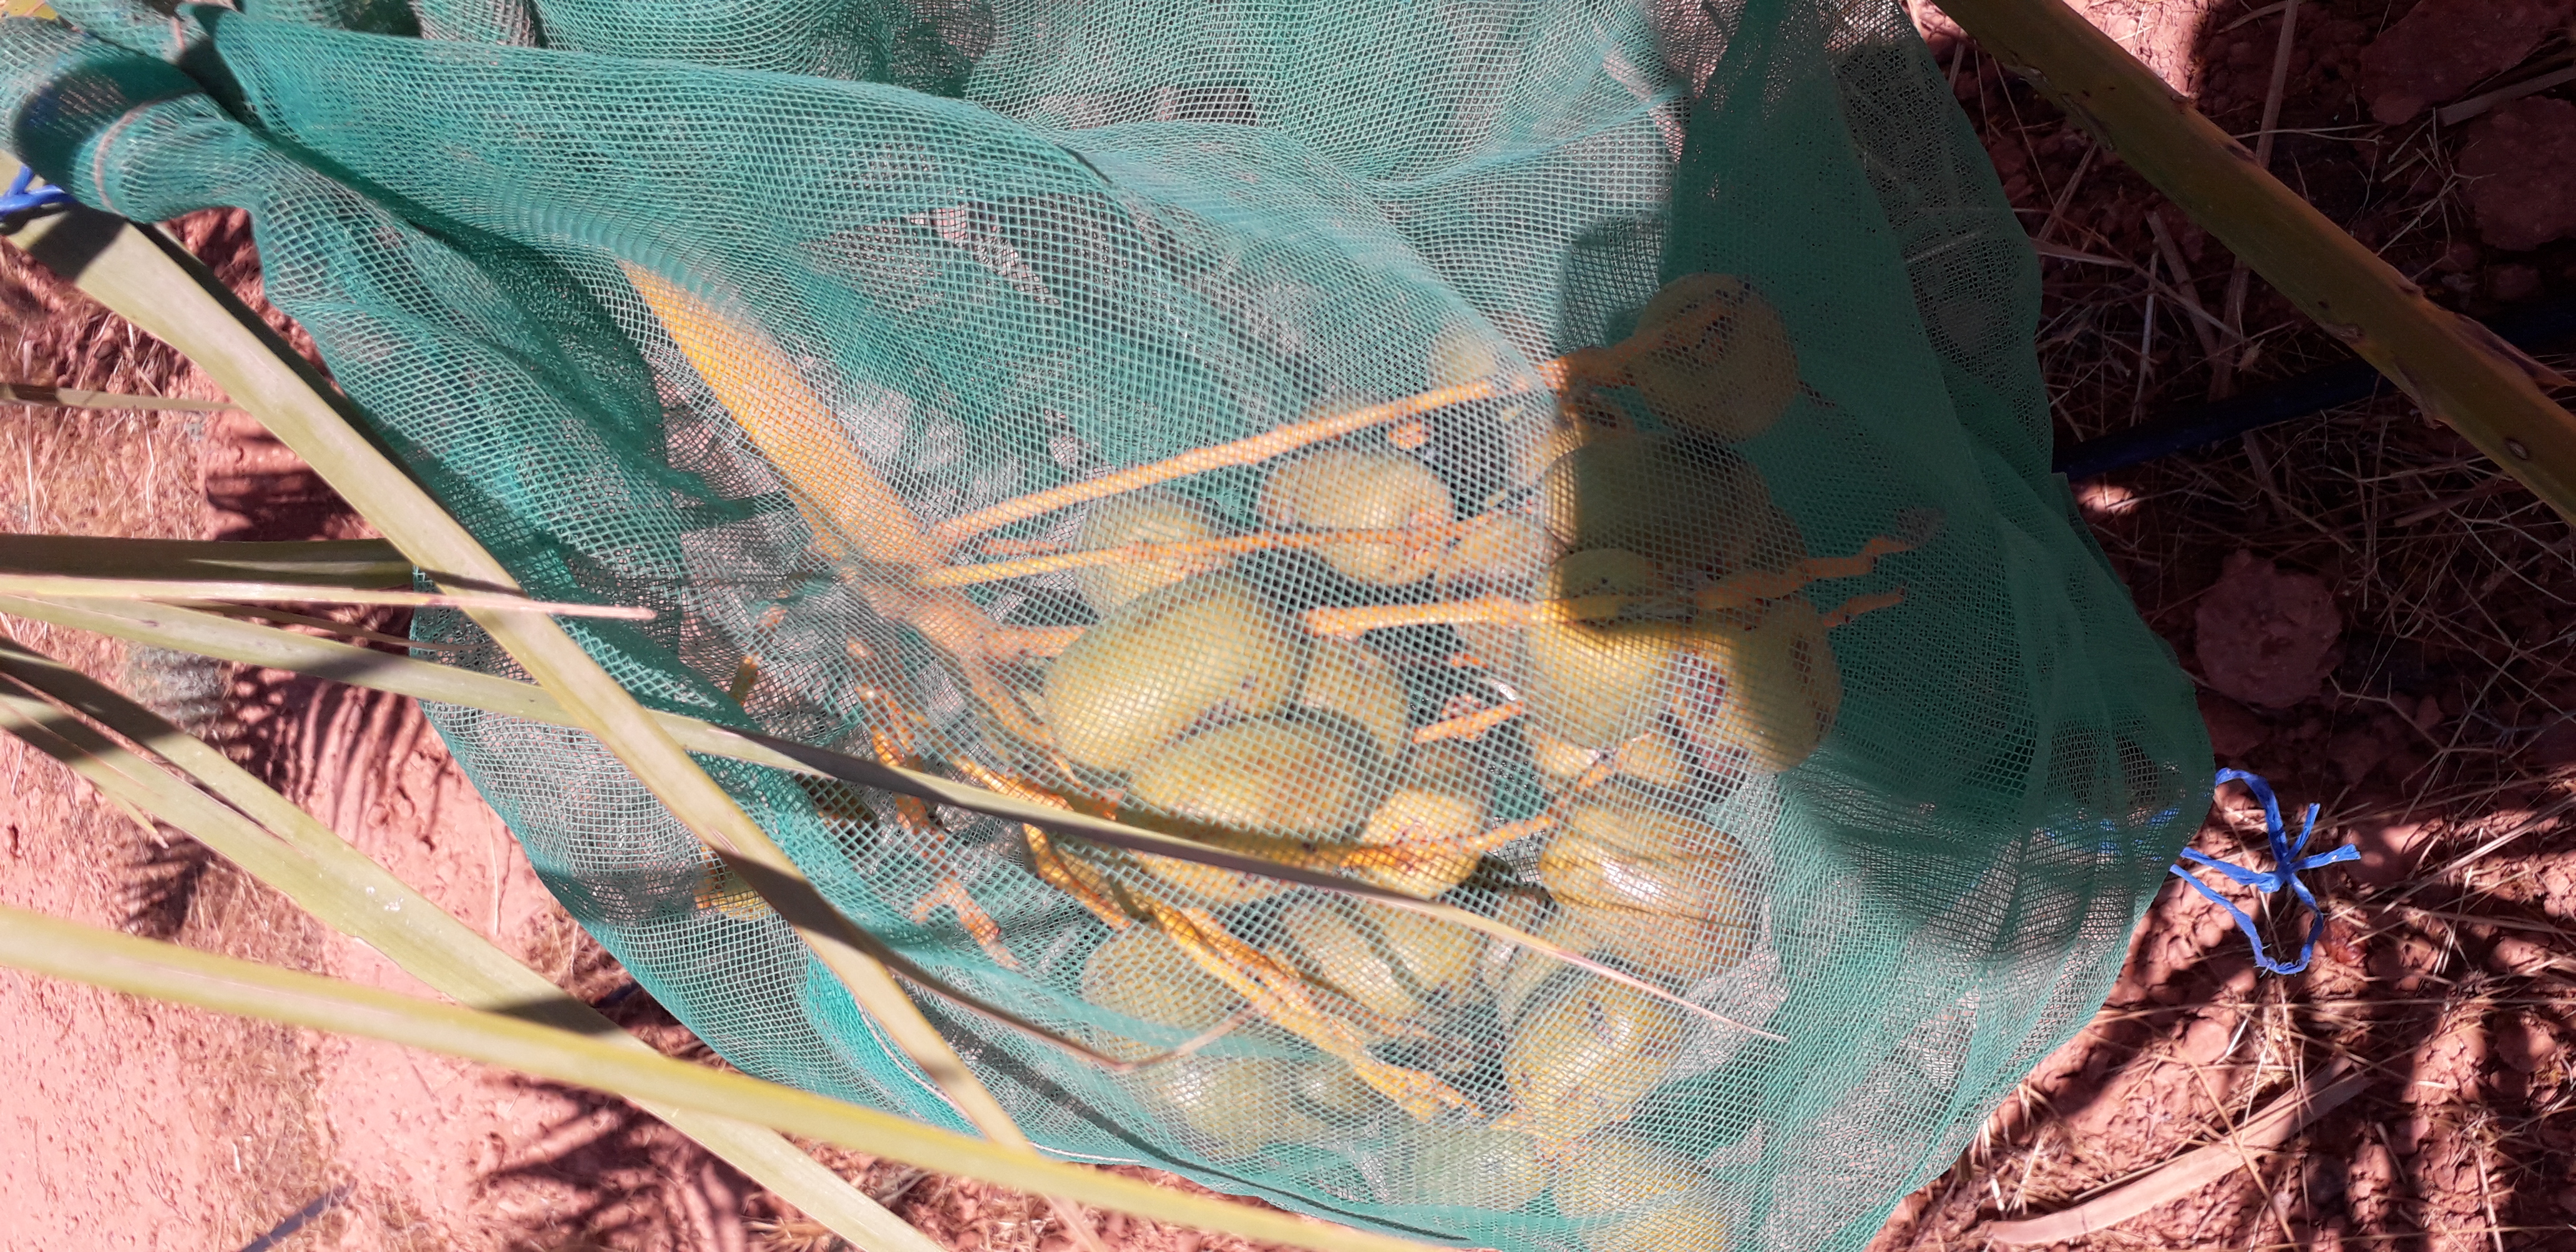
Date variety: Boufagous